Tetrahydropyran

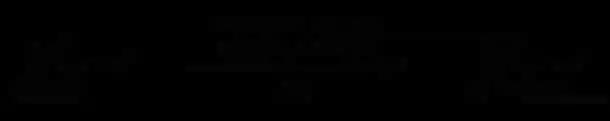
THP protection used in the total synthesis of solandelactone E

Alternatively, the THP ether can be generated under the conditions akin to those for the Mitsunobu reaction. Thus the alcohol is treated with 2-hydroxytetrahydropyranyl, triphenylphosphine, and diethyl azodicarboxylate (DEAD) in tetrahydrofuran (THF).